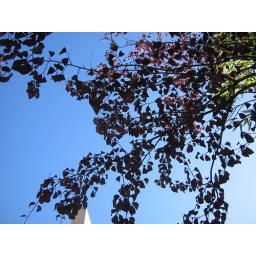
red in the sky